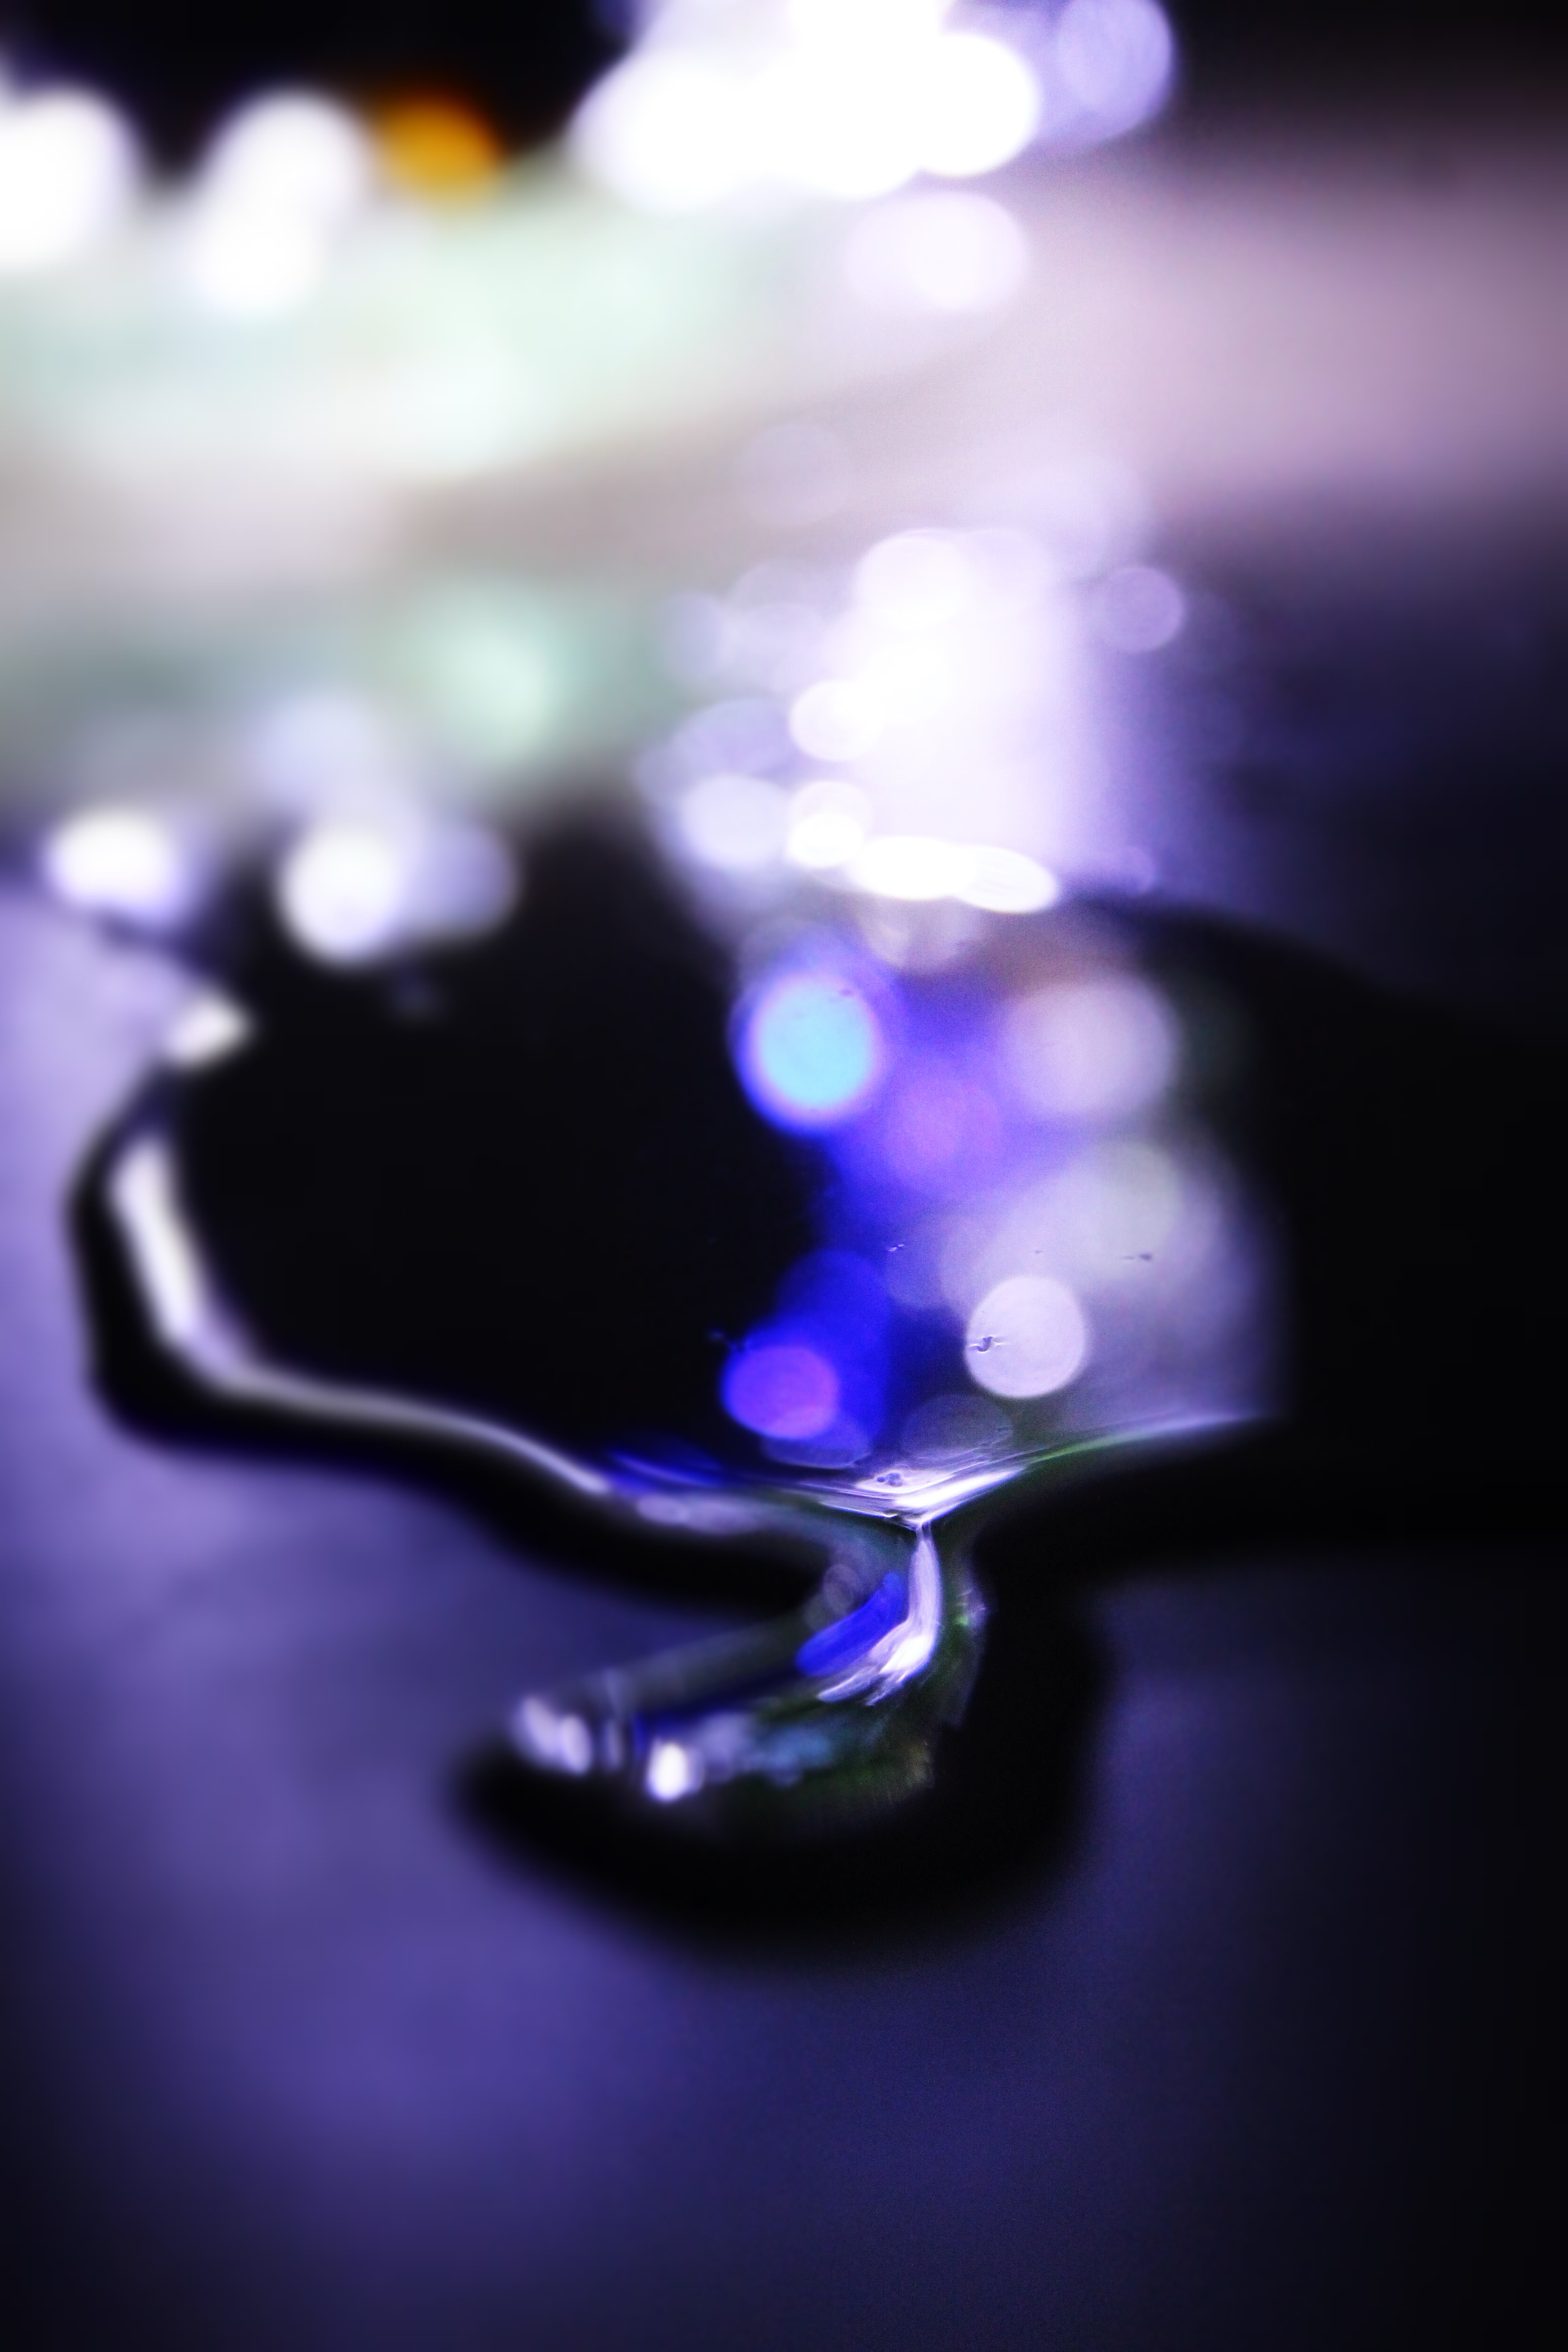
drop, light, flower, purple, petal, reflection, color, darkness, blue, lighting, macro photography